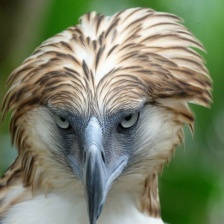
Species: PHILIPPINE EAGLE
Scientific name: PITHECOPHAGA JEFFERYI